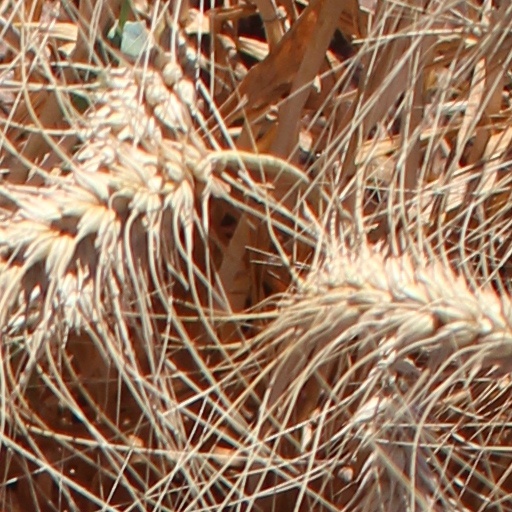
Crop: wheat